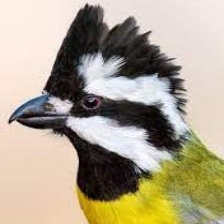
Species: CRESTED SHRIKETIT
Scientific name: FALCUNCULUS FRONTATUS